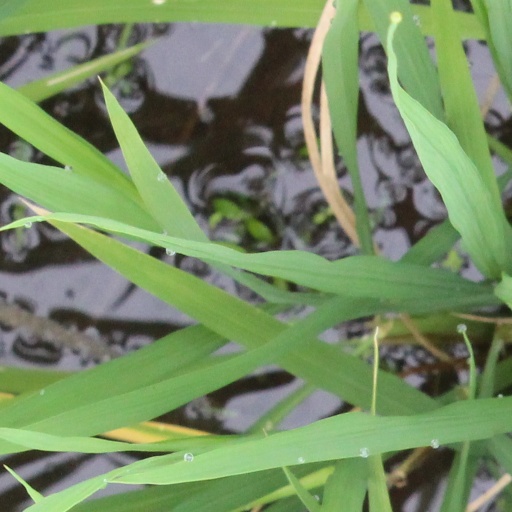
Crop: rice